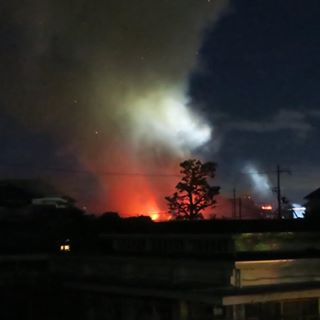
Fire: yes
Smoke: yes